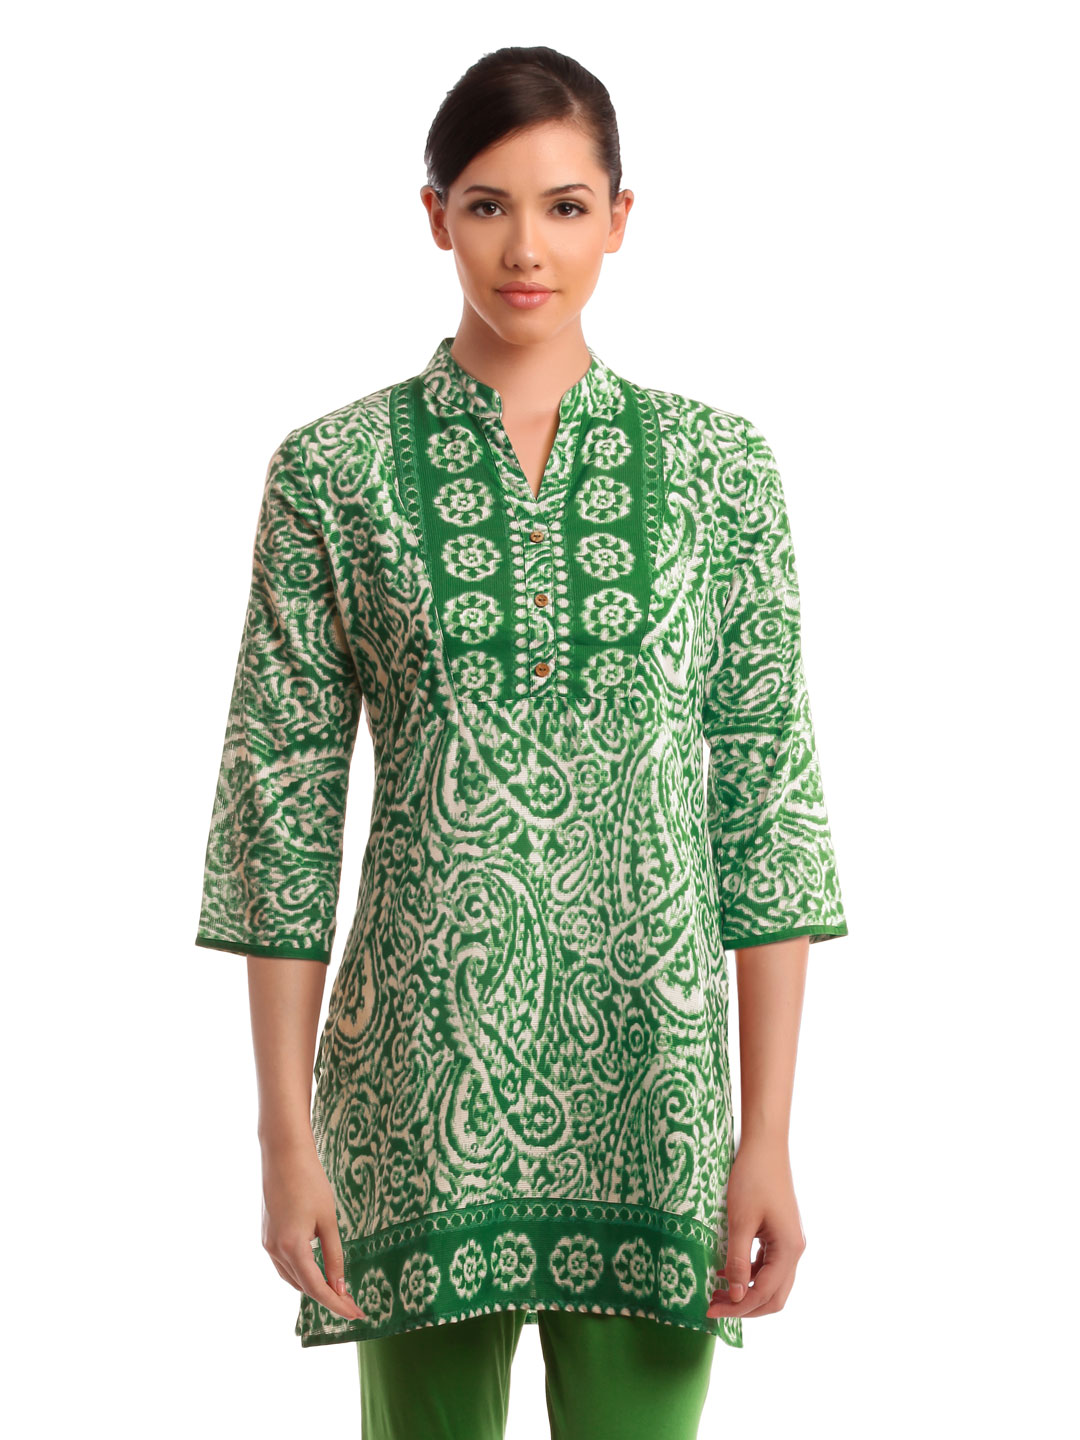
Ayaany Women Green Kurti
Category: Apparel / Topwear / Kurtis
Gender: Women
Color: Green
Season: Fall 2012
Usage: Ethnic